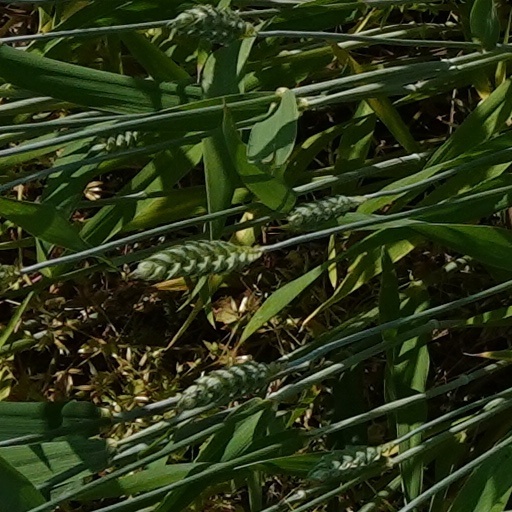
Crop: wheat